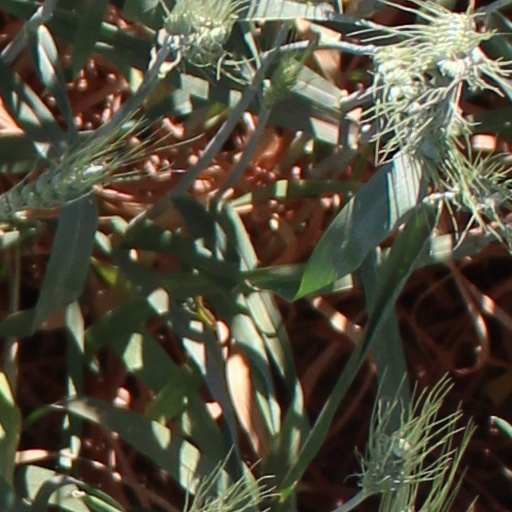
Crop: wheat